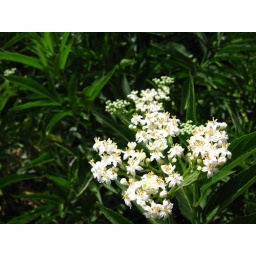
white flower in the forest